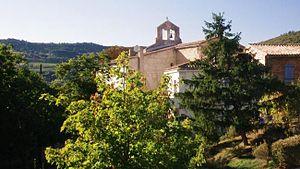
Vue de l'église Saint Léocadie
Luc-sur-Aude est une commune française, située dans le département de l'Aude en région Occitanie. Ses habitants sont appelés les Lucois.